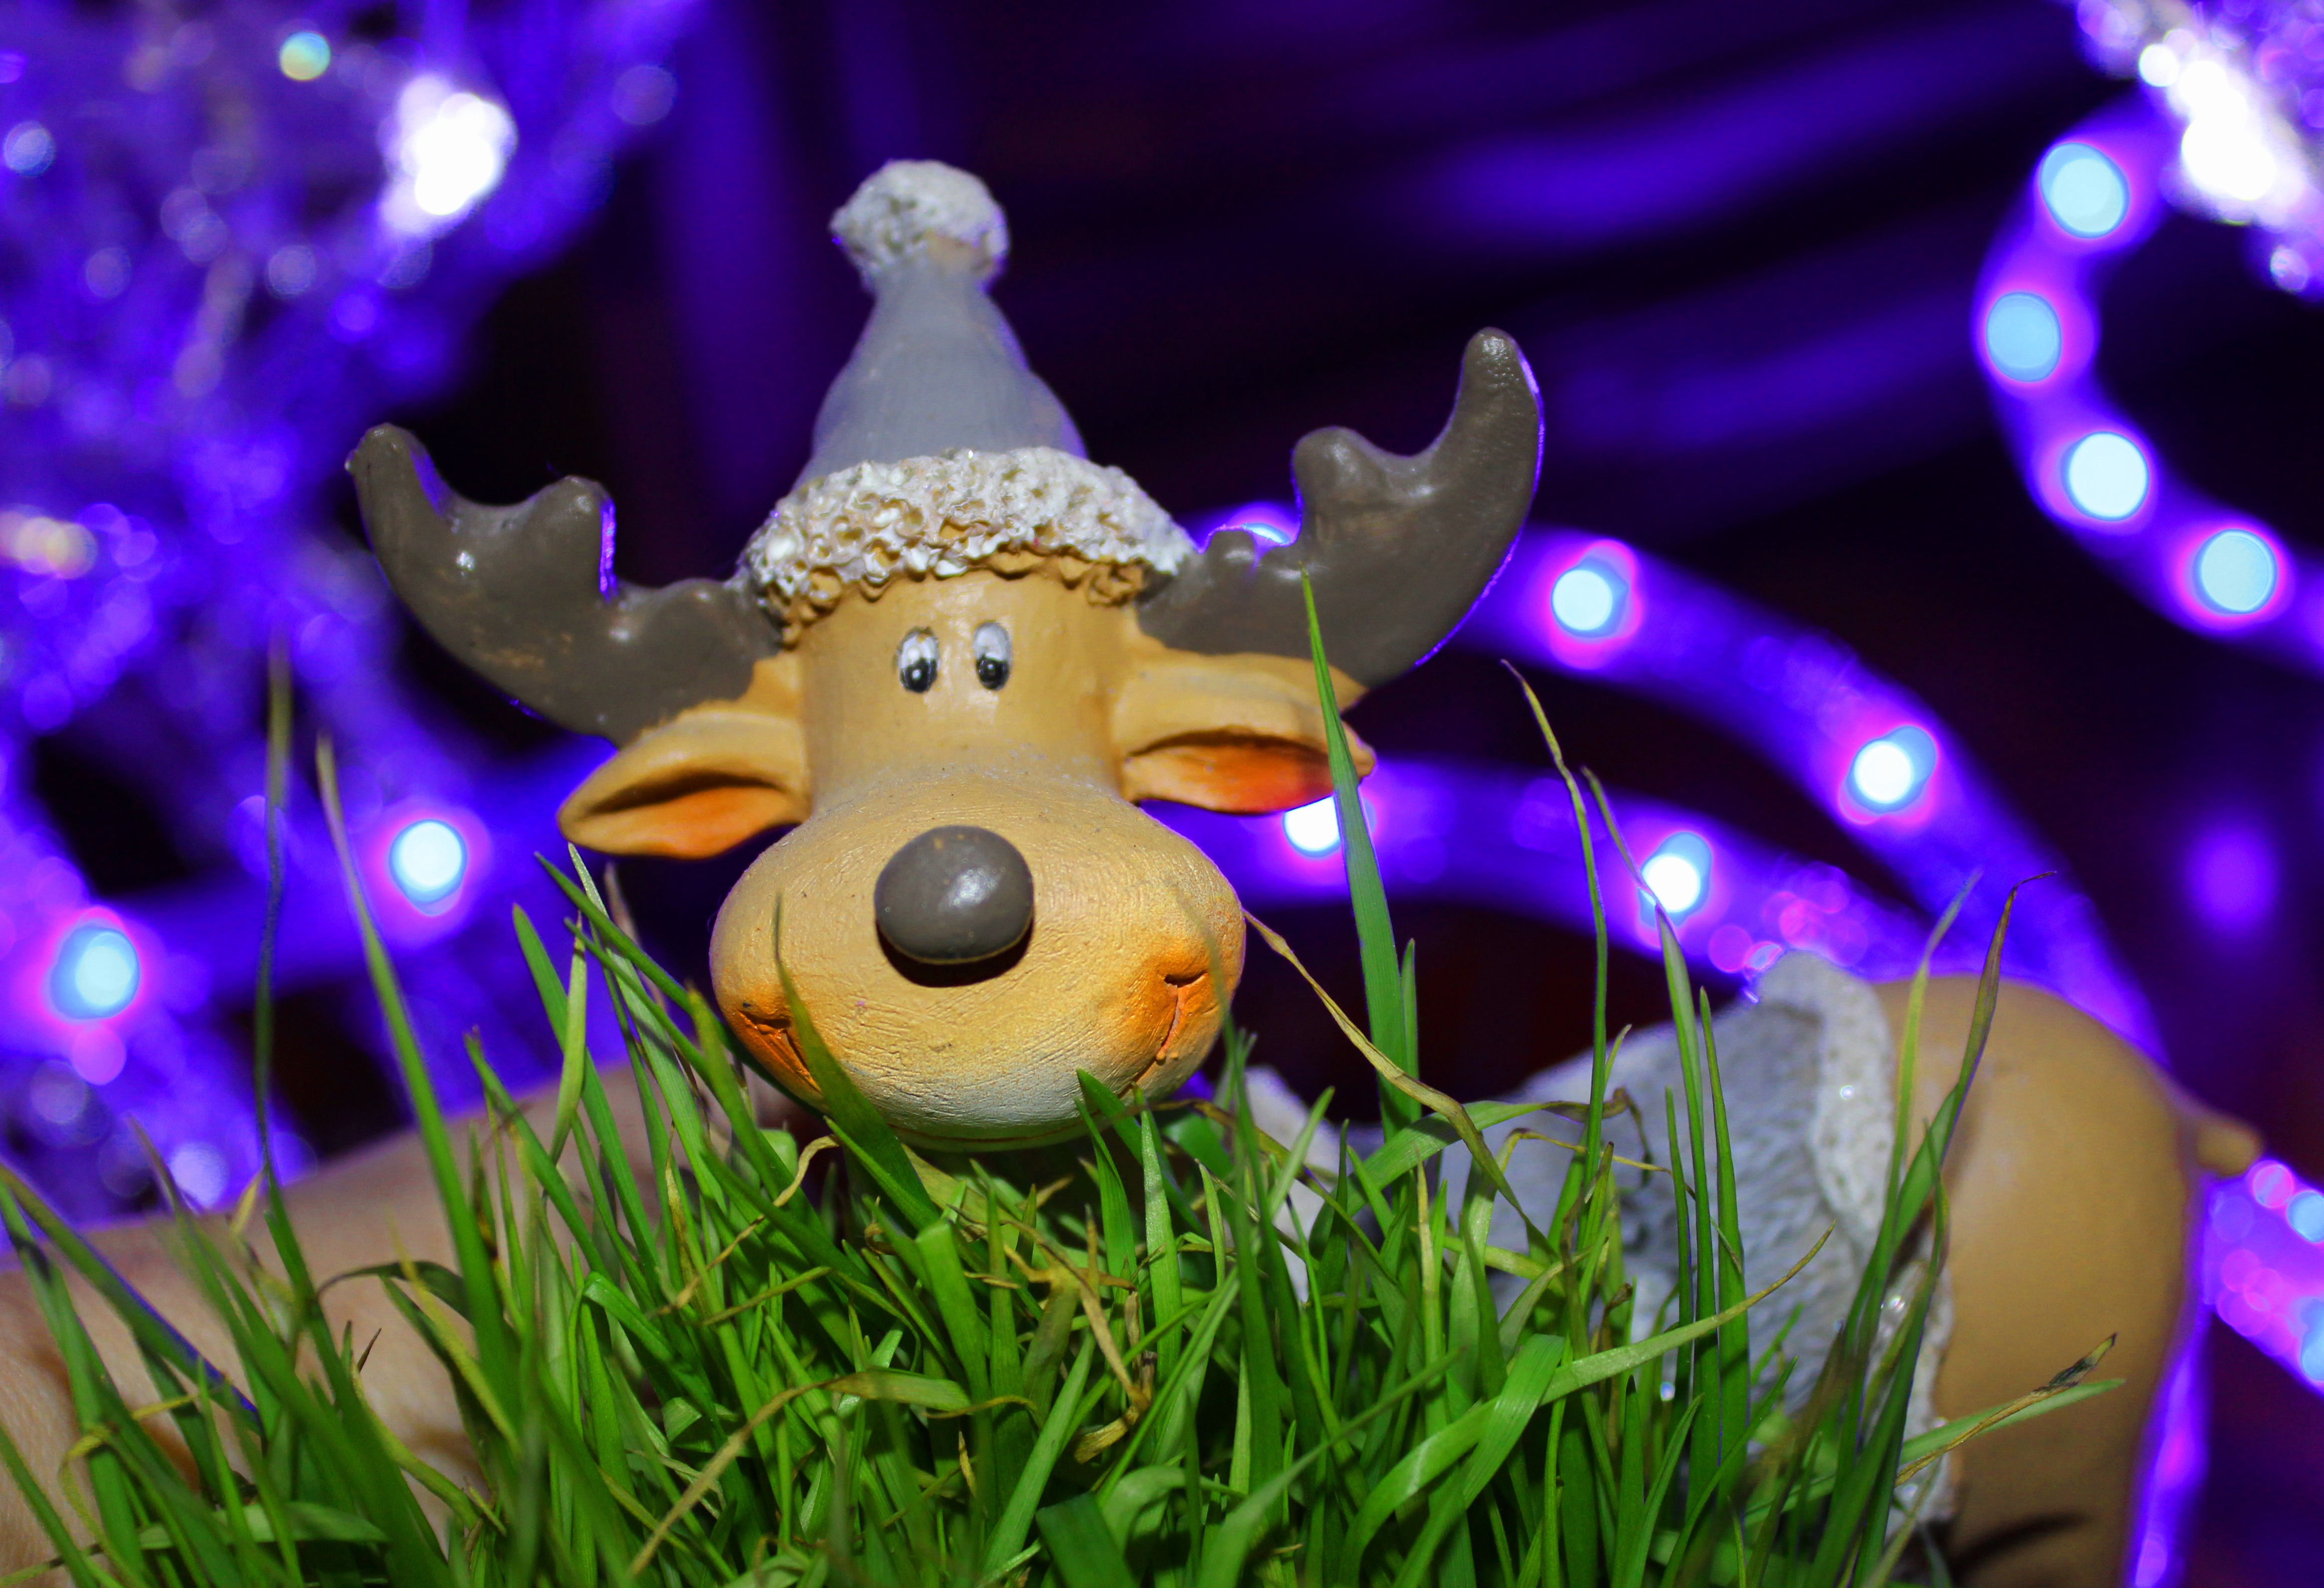
grass, light, flower, deer, decoration, holiday, hat, christmas, new year, celebrate, christmas decoration, decorative, reindeer, event, greeting, happy new year